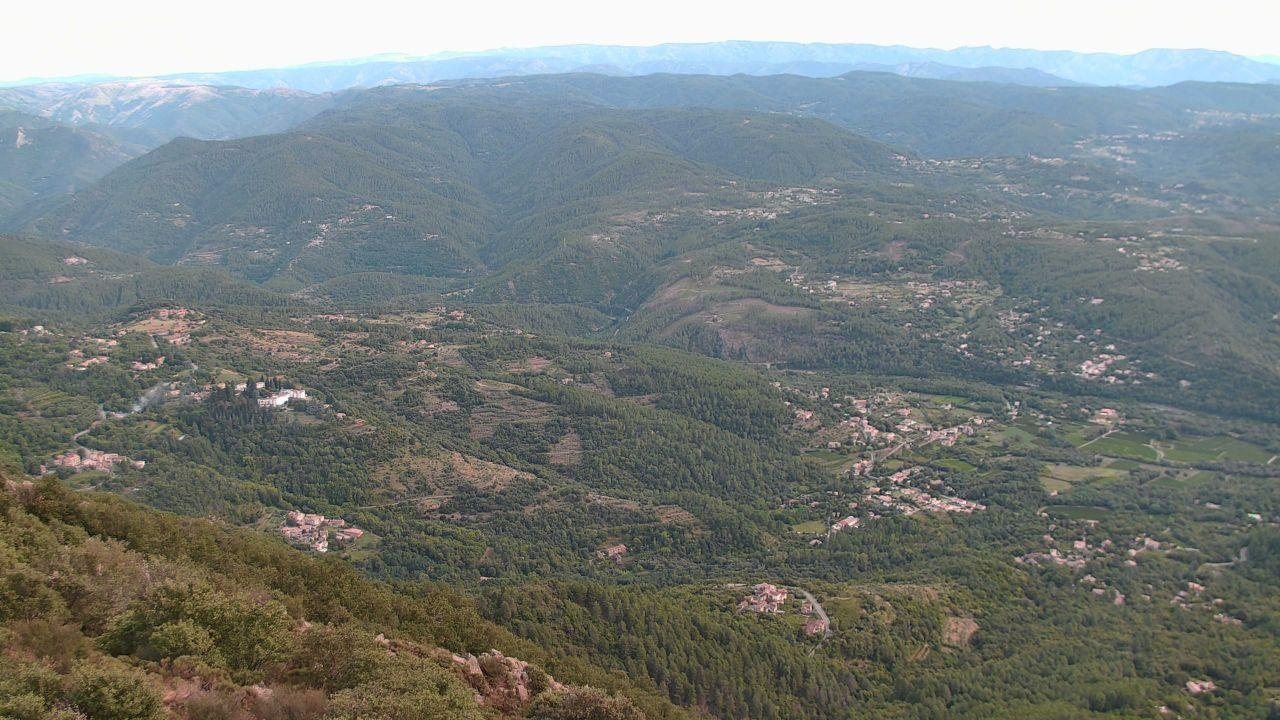
Fire: no
Smoke: yes